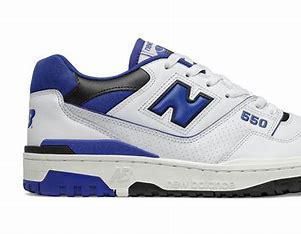
Brand: New
Model: Balance 550